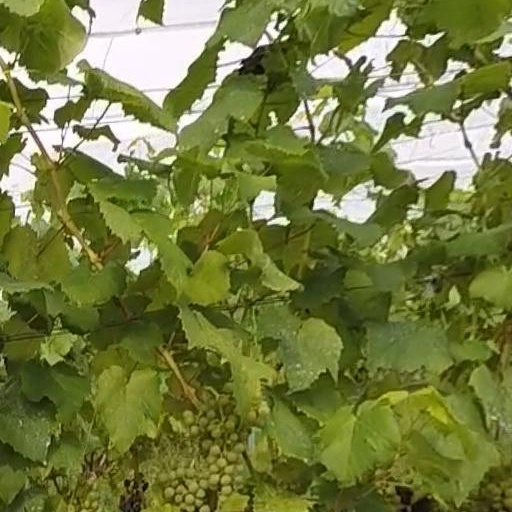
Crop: grape